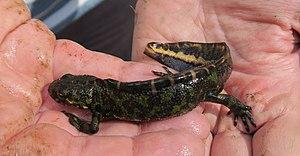
Triton de Corrèze
Triturus marmoratus, le Triton marbré, est une espèce d'urodèles de la famille des Salamandridae.